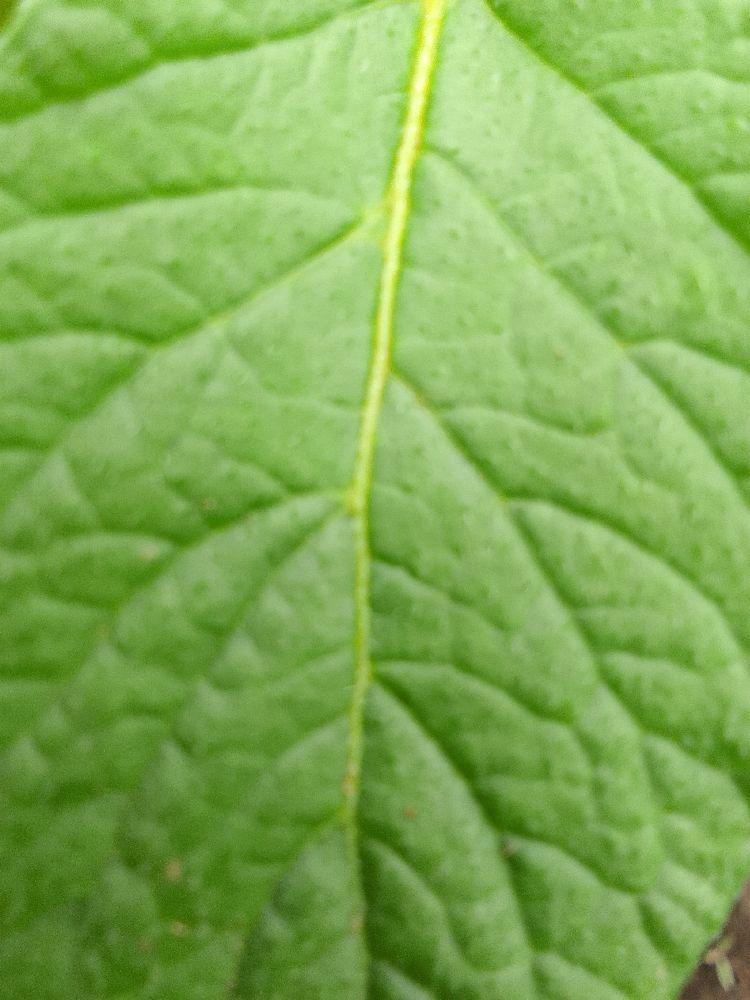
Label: Healthy